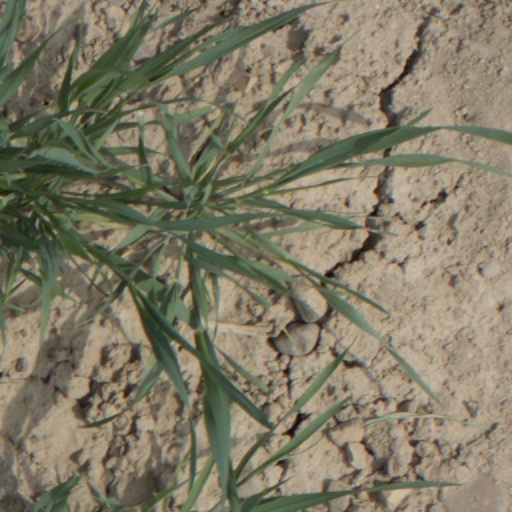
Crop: wheat